4th Brigade Combat Team, 1st Armored Division (United States)

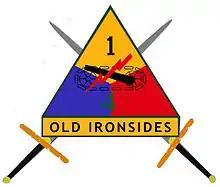
4th Brigade insignia is displayed prominently on Brigade Headquarters at Ft Bliss, TX

Soldiers assigned to the brigade wore the shoulder sleeve insignia of the 1st Armored Division. Each brigade within the 1st Armored Division created their own unique insignia in relation to their brigade nickname. The 4th Brigade's nickname was "The Highlander Brigade" and for that reason the 1st Armored Division Shoulder Sleeve insignia bearing the Arabic numeral 4 below the cannon and track symbols. The 4 is green, reminiscent of the second color of the Armor branch displayed on armor unit guidons. The shoulder sleeve insignia is that super imposed onto two crossed Scottish broadsword, weapons commonly associated with the highlands of Scotland.